Sex strike

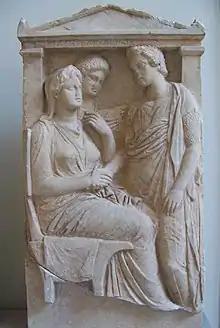
Marble stele of Lysistrate

The most famous example of a sex strike in the arts is the Greek playwright Aristophanes' work "Lysistrata", an anti-war comedy. The female characters in the play, led by the eponymous Lysistrata, withhold sex from their husbands as part of their strategy to end the Peloponnesian War.